Jacareí Atlético Clube

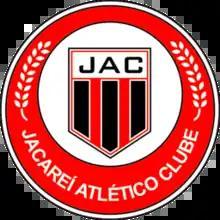

Jacareí Atlético Clube, commonly known as Jacareí, is a currently inactive Brazilian football club based in Jacareí, São Paulo state.